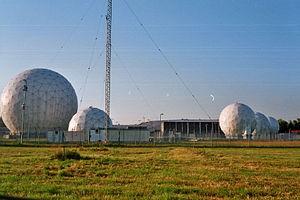
La station de Bad Aibling est une station satellite exploitée par l’agence de renseignement allemande Bundesnachrichtendienst à Bad Aibling, en Bavière.